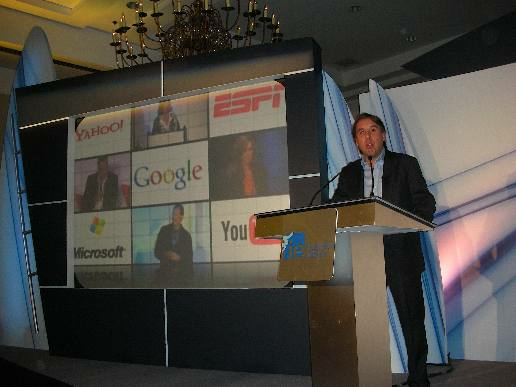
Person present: Yes